Pokémon Go

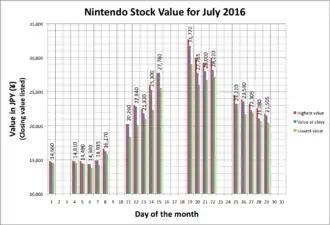
A graph of Nintendo's stock value in July 2016 depicting the surge in investment following "Pokémon Go"s initial release on July 7 and subsequent slump on July 25

Investors were buoyed by the response to the initial release of "Pokémon Go" on July 7, with Nintendo's share price rising by an initial 10% and by July 14 shares rose to as high as 50%. Despite Nintendo only owning a 32% stake in The Pokémon Company and an undisclosed stake in Niantic, Nintendo's market value increased by US$9 billion within five days of release of "Pokémon Go". The trend continued for more than a week after the game's release and by July 19, the stock value of Nintendo more than doubled as compared to pre-release. Turnover sales reached a record-breaking ¥703.6 billion (US$6.6 billion); and trading of the stock accounted for a quarter of all trades on the Tokyo Stock Exchange's main board. The "Financial Times" believed that investors were speculating not on "Pokémon Go" as such, but on future Nintendo app releases being as successful as the company moves more into the mobile app market—an area they were historically reluctant to enter in the belief it would cannibalise its portable console and video game sales. Nintendo plans to release four more smartphone app games by March 2017, and investors remarked that "Pokémon Go" showed Nintendo still has some of the "most valuable character intellectual property in the world" with franchises such as ""Super Mario"", "The Legend of Zelda", and "Metroid".